Kenneth Adelman

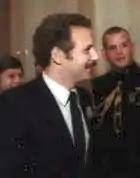
Ken Adelman, 1981

He was the deputy U.S. Ambassador to the United Nations for two-and-a-half years, working with Jeane Kirkpatrick. He also served as the Director of the U.S. Arms Control and Disarmament Agency for nearly five years during the Reagan administration. He was an advisor to President Ronald Reagan during the superpower summits between Reagan and Soviet General Secretary Mikhail Gorbachev.